Common Customs Tariff of the Eurasian Economic Union

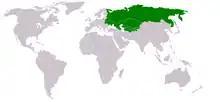
The 1994 CIS FTA Agreement signatories (all 12 countries). As of 2023, multilateral free trade regime under the 1999 Protocol has entered into force for Armenia, Azerbaijan, Belarus, Georgia, Kazakhstan, Kyrgyzstan, Moldova, Tajikistan, Uzbekistan and Ukraine while Russia and Turkmenistan refused to participate.

After 1 January 2015, the members of the EAEU do not have the right to independently conclude a free trade "in goods" agreements because they delegated their powers to the supranational level according to the Treaty on the Eurasian Economic Union (Article 35).